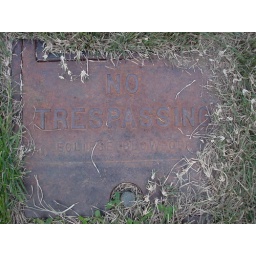
No trespassing sign in the grass